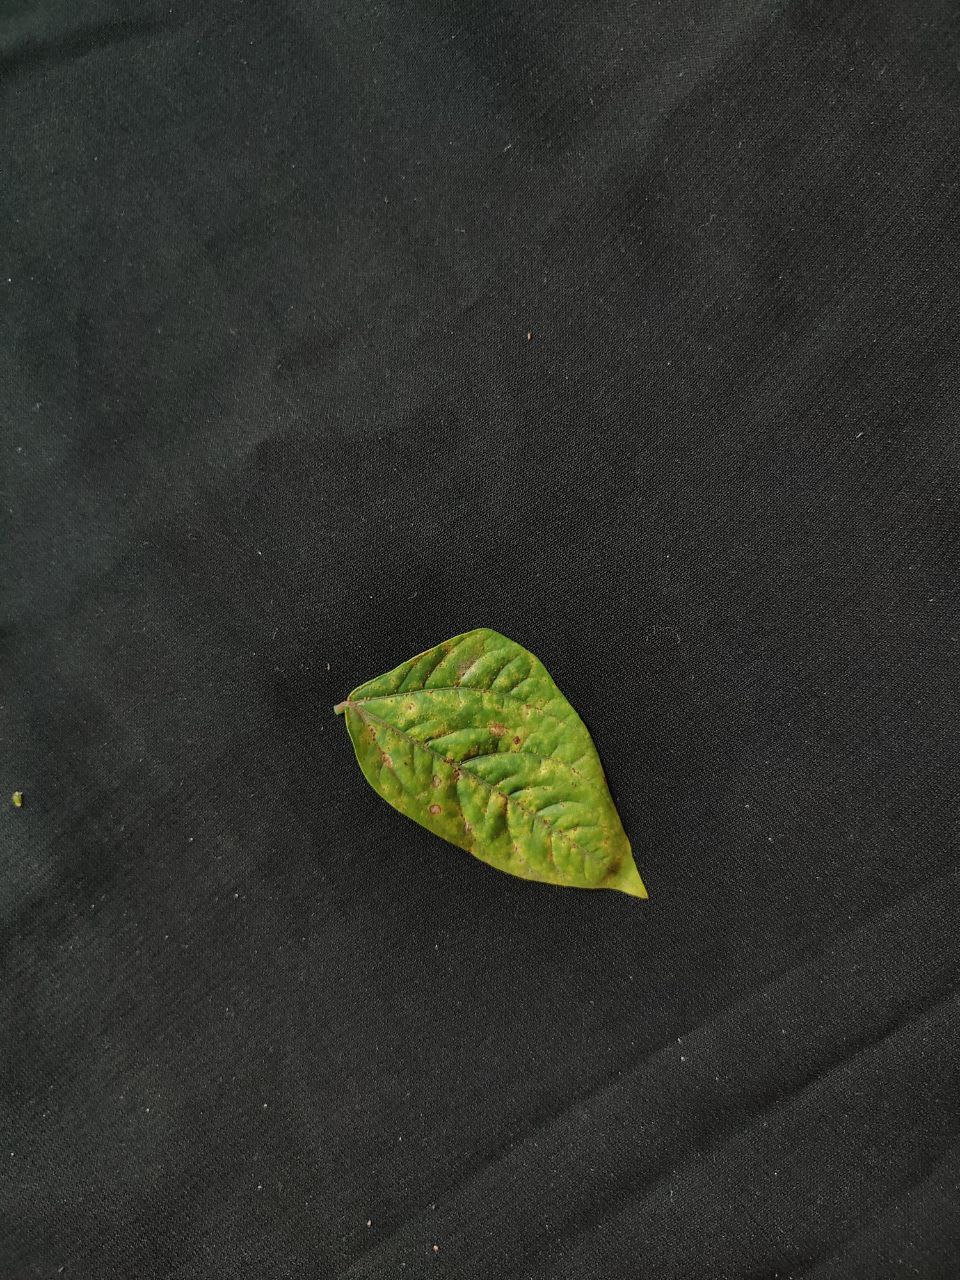
Crop: cowpea
Leaf condition: Septoria leaf spot